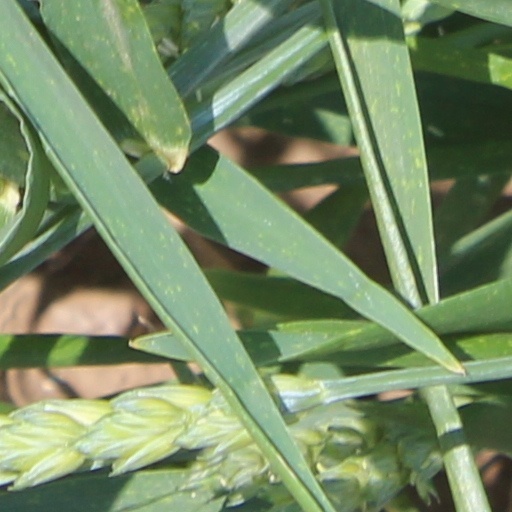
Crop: wheat